HR 4887

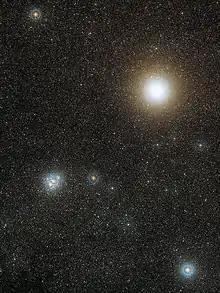
NGC 4755 to the SE of β Crucis

HR 4887 is one of the brightest members of the NGC 4775 open cluster, better known as the Jewel Box Cluster. It forms the apex of the prominent letter "A" asterism at the centre of the cluster. The cluster is part of the larger Centaurus OB1 association and lies about 8,500 light years away.